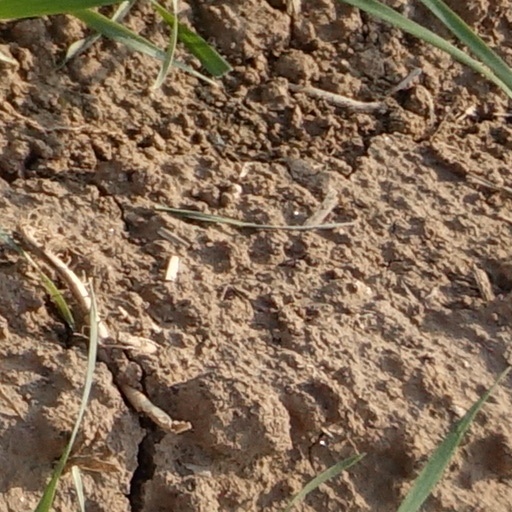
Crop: wheat